DJ & the Fro

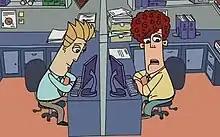
DJ (left) and the Fro (right)

DJ & the Fro is an adult animated series created by Dave Jeser and Matt Silverstein for MTV. The show focuses on two co-workers, DJ and The Fro, who work at the fictitious company Oppercon Industries. They rarely do work, and instead look for funny videos on the Internet, which they comment on (similar to "Beavis and Butt-head" and "Station Zero" with music videos). The show’s creators, Dave Jeser and Matt Silverstein originally created Comedy Central's "Drawn Together".